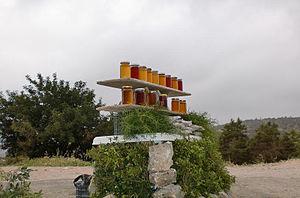
Affichage d'un miel Green Mountain près de la ville de blanc libyenne